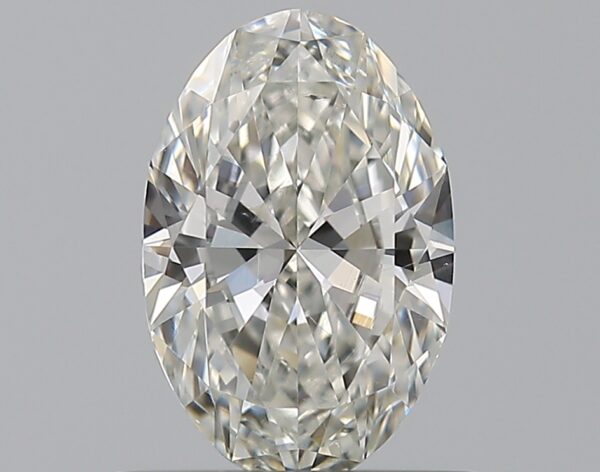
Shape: oval
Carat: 0.7
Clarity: SI1
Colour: H
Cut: EX
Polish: EX
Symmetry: VG
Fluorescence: N
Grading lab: GIA
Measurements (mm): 7.37 x 4.82 x 2.9